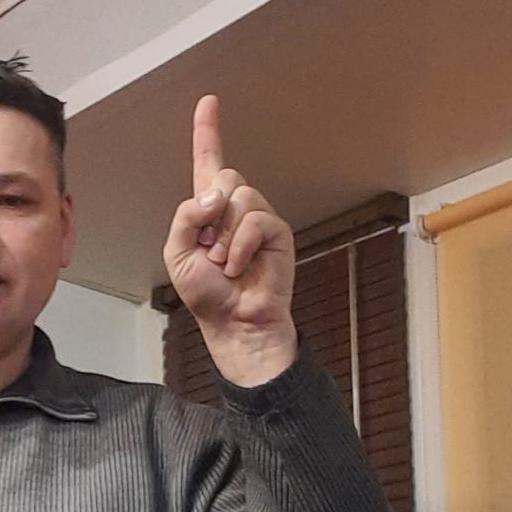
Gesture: one